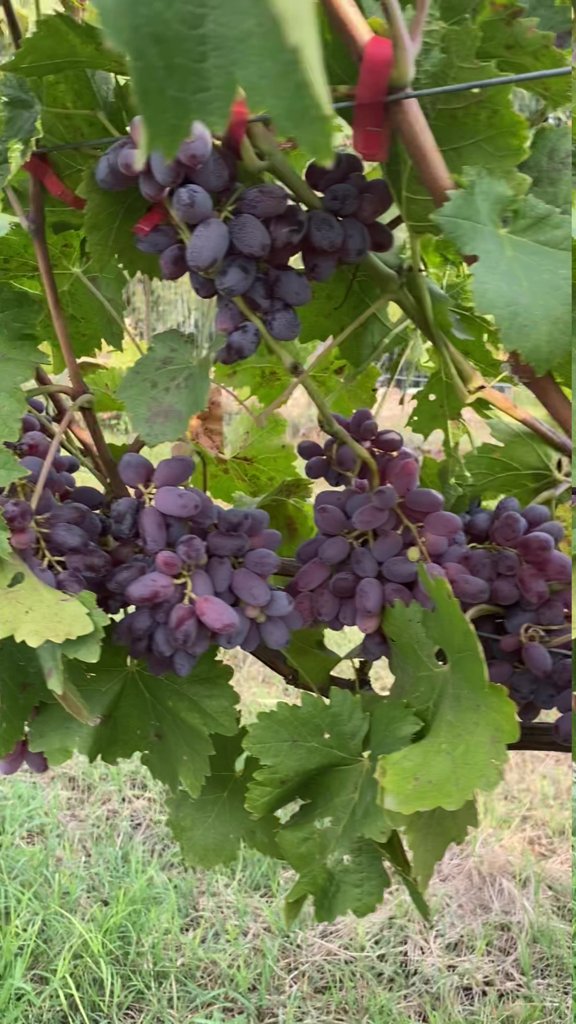
Berries visible: 166
Grape clusters: 5